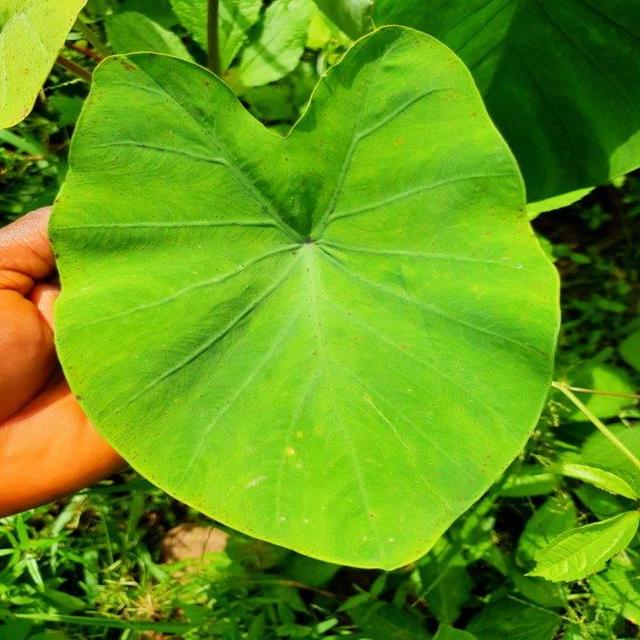
Label: Healthy